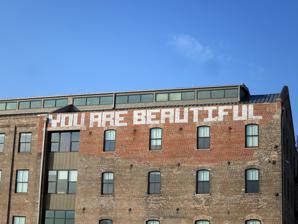
Building: Rice Mill Lofts
Country: United States of America
Year built: 1892
Residential building in New Orleans, Louisiana Exterior view of Rice Mill Lofts, March 2015 Rice Mill Lofts is a five-story residential building in New Orleans , located in the bohemian Bywater neighborhood, near the Mississippi River .  It houses 69 lofts, townhouses and studios, and is located next to the New Orleans Center for Creative Arts (NOCCA). Mariza, a restaurant, opened in 2013. History / Architecture / Graffiti The Rice Mill Lofts building is a 108,000-square-foot structure originally built in 1892, and was once home to the largest rice mill in North America. Entrepreneur Sean Cummings purchased the building in 1993, but did not begin renovations until March 2010. In the meantime, the building was heavily vandalized. When the $20 million renovation began, Cummings decided to keep much of the original graffiti , including a large mural on the exterior building with the words "You are Beautiful," which is rumored to have been created by British street artist Banksy . The remodeled building was designed and developed by Sean Cummings and Anthony "T.J." Iarocci, in association with New Orleans architect Wayne Troyer and Los Angeles interior designer L.M. Pagano, who has designed homes and yacht interiors for Nicolas Cage and Johnny Depp . Famous residents of the building include Cady McClain and Jon Lindstrom , actors who once portrayed a divorced couple in the American television soap opera, As the World Turns . The grounds include a 55' pool around which local bar owner Alan Walter grows Sorrento lemons and every Saint Joseph's Day makes a local version of the Sicilian and Sorrentine Limoncello called Limoncino .  The building houses Mariza and the largest street art "free wall" in the south. Art In addition to the graffiti, the building also includes functional works created by local New Orleans artists. Erica Larkin designed doorpulls inspired by the Diddley Bow ; David Borgerding created Conversation , a monumental mailbox sculpture; and Mitchell Gaudet created loft IDs from clear glass cast in a hand-carved mold. See also Bienville House : another converted rice mill in New Orleans Conrad Rice Mill : active rice mill in New Iberia, Louisiana References